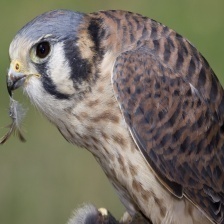
Species: AMERICAN KESTREL
Scientific name: FALCO SPARVERIUS